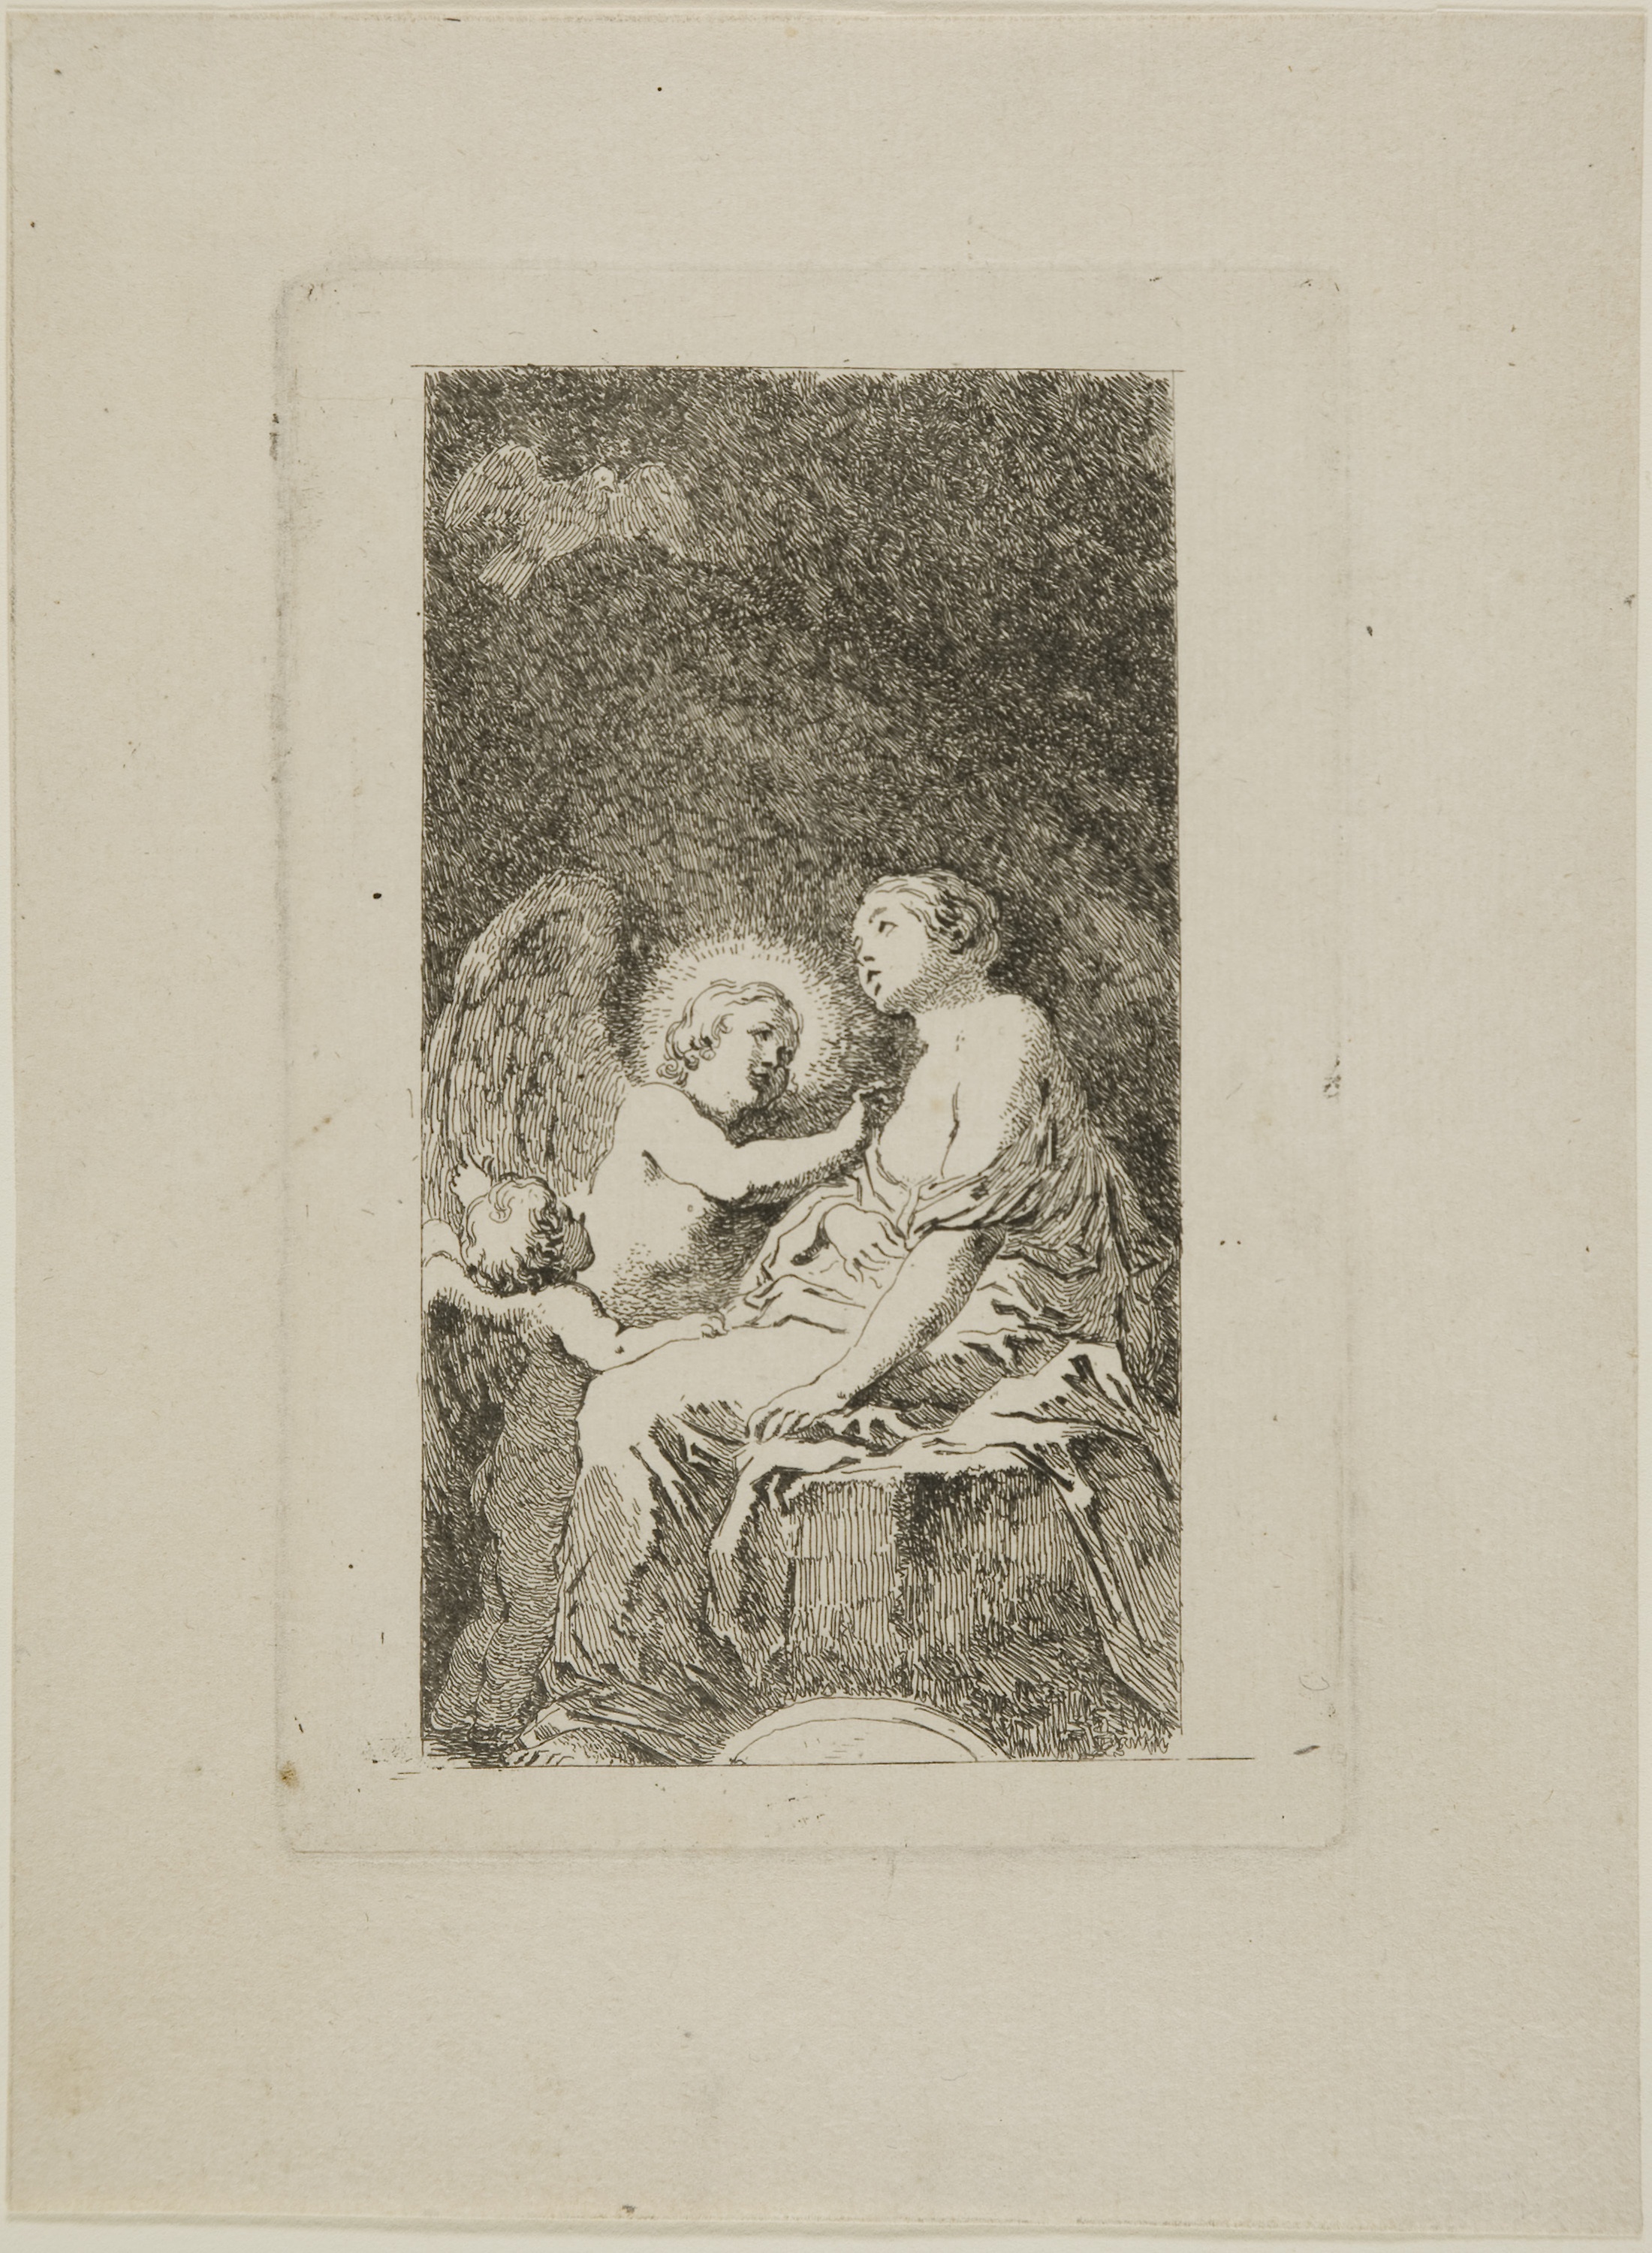
photograph, art, text, history, portrait, picture frame, vintage clothing, artwork, drawing, visual arts, illustration, stock photography, painting